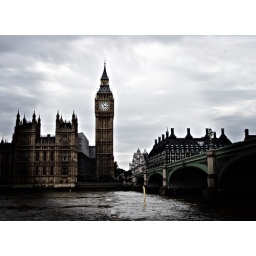
The clock tower in London (not big ben, cause it is the bell inside).